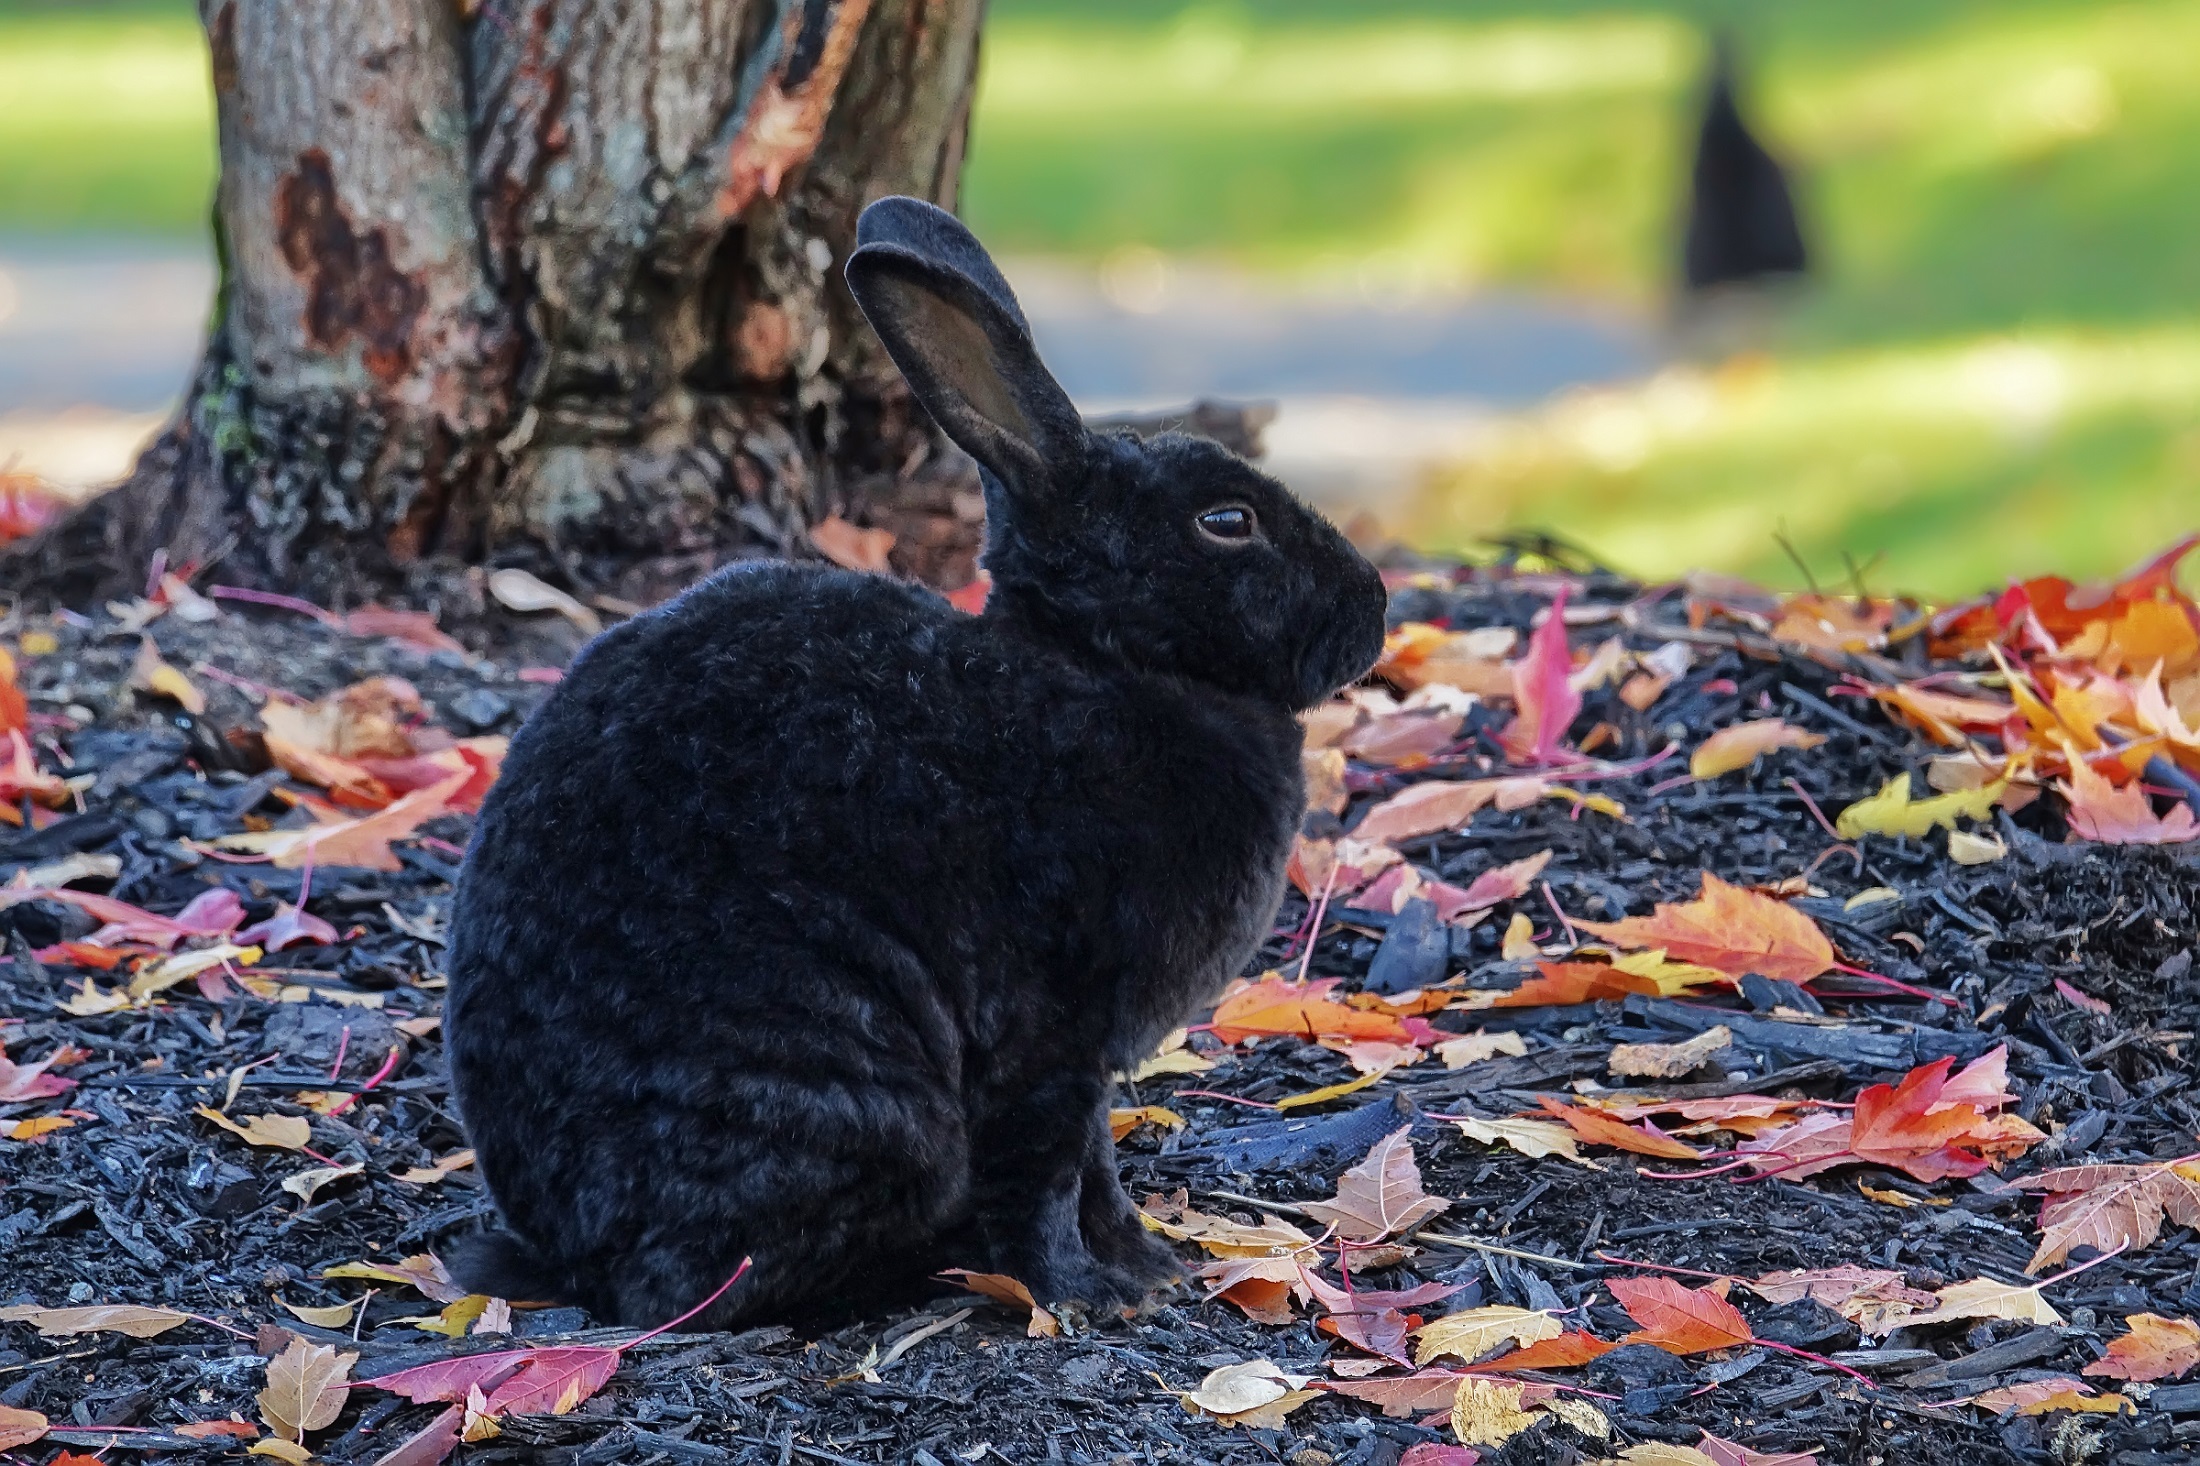
nature, grass, cute, looking, wildlife, wild, sitting, autumn, brown, mammal, fauna, rabbit, hare, close up, outdoors, vegetation, furry, vertebrate, bunny, domestic rabbit, rabits and hares